Siberian Light Aviation Flight 42

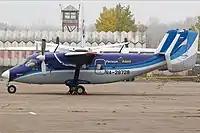
The aircraft involved in the accident in 2007, while still in service with Region Avia Airlines

Construction of the Antonov An-28 aircraft (registration number RA-28728, plant number 1AJ007-13, serial number 07-13), was completed on January 30, 1990, at the PZL-Mielec plant (Mielec, Poland). In April 1990 it was transferred to the Soviet Aeroflot under the tail number СССР-28728 (USSR-28728). Until 1991, it was operated in the Kyrgyz UGA of Aeroflot, later transferred to the Airways of Kyrgyzstan (Russian: Авиалинии Киргизстана). In 2006, it was purchased by the Russian airline Region Avia. In 2014, it was transferred to "SiLA", who was operating it at the time of the accident. Its airworthiness certificate was valid until the end of January 2022, not to exceed 9000 flight hours and 7000 flight cycles. At the time of the accident, it had completed 8698 flight hours and 5921 flight cycles.